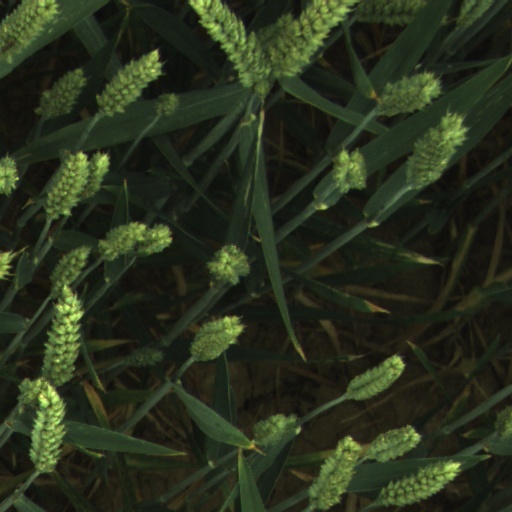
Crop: wheat